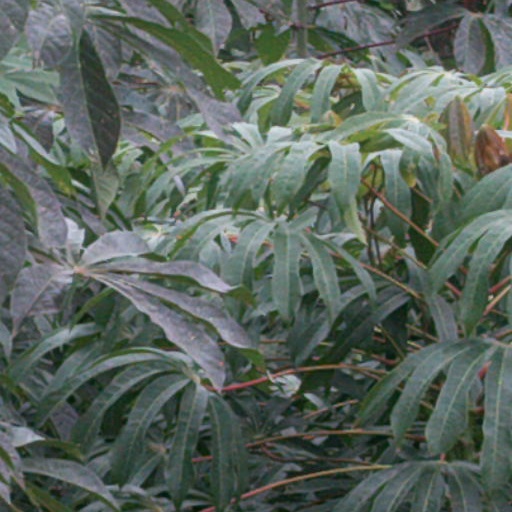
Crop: cassava